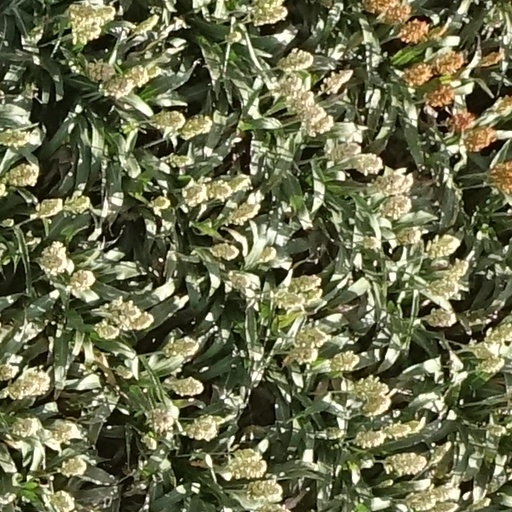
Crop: sorghum